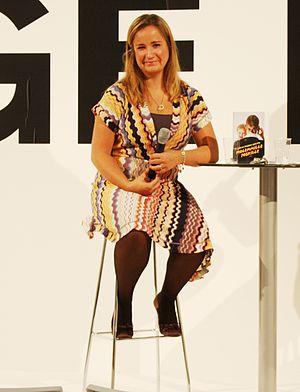
Malin Persson Giolito, née Anna Malin Ulrika Persson le 25 septembre 1969 à Stockholm, en Suède, est une romancière et juriste suédoise. Avec le thriller Rien de plus grand, elle a notamment remporté le prix du meilleur roman policier suédois en 2016, le prix Clé de verre en 2017 et le prix du polar européen en 2018.